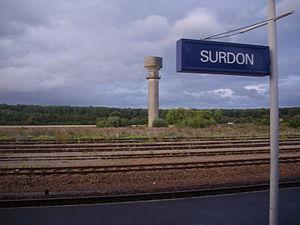
Le Château-d'Almenêches est une commune française, située dans le département de l'Orne en région Normandie, peuplée de 205 habitants.
La liste des gares de Basse-Normandie, est une liste des gares ferroviaires, haltes ou arrêts, situées en Région Basse-Normandie.